2nd Division (Australia)

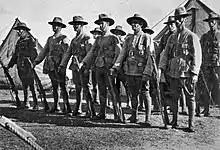
Soldiers of the CMF 56th Battalion, part of the 14th Brigade, in 1937

In 1940, the division's component brigades were reduced from four battalions to three, and units undertook short period of training to improve readiness as the division was partially mobilised. As the Militia was barred from overseas service, many members left the division to join the Second Australian Imperial Force. In July 1940, Major General James Cannan assumed command of the division until October when he handed over to Major General Herbert Lloyd. Following Japan's entry into the war, the Militia was called up for home defence. At this time, the division's main role was the defence of Sydney; however, after training around Bathurst, Walgrove and Greta, the division's brigades relieved those of the 1st Division in defence of Newcastle, so that those units could undertake collective training. This lasted until March 1942.